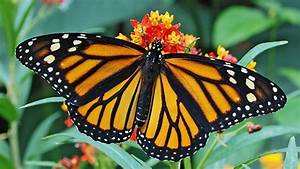
Label: farfalla